Pony Express

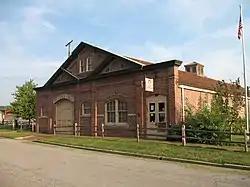
Pony Express Stables in St. Joseph, Missouri

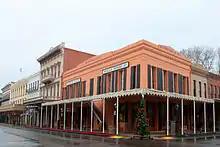
The B.F. Hastings building in Sacramento, California, western terminus of the Pony Express

In 1860, the roughly 186 Pony Express stations were about apart along the Pony Express route. At each station, the express rider would change to a fresh horse, get a bite to eat, and would only take the mail pouch called a "mochila" (from the Spanish for pouch or backpack) with him.